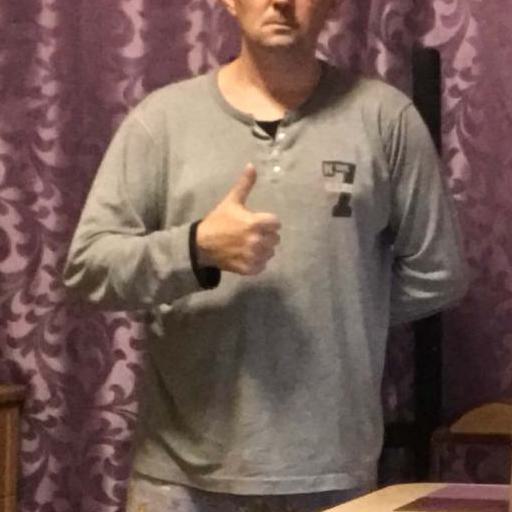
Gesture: like